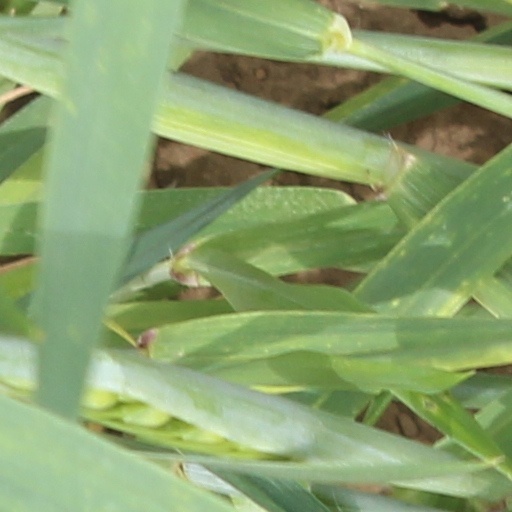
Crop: wheat